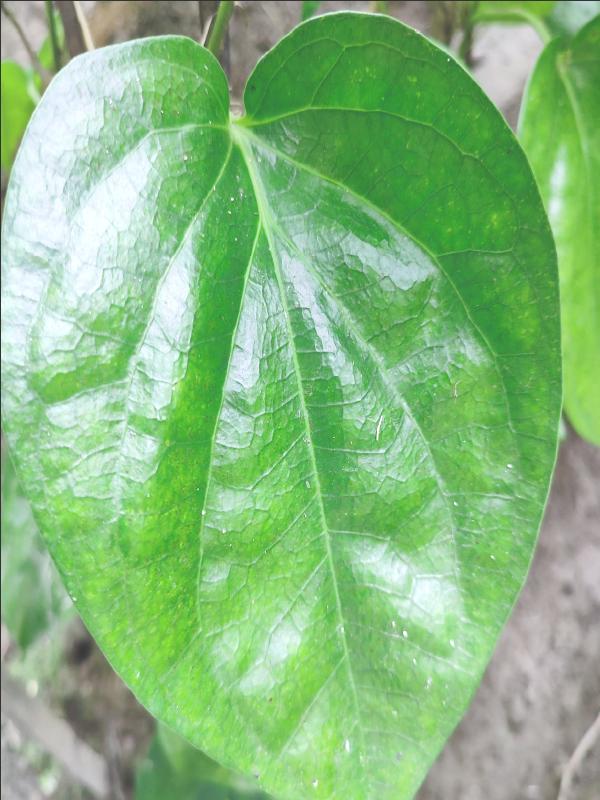
Label: Healthy_Leaf